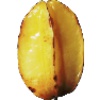
Label: Carambula 1